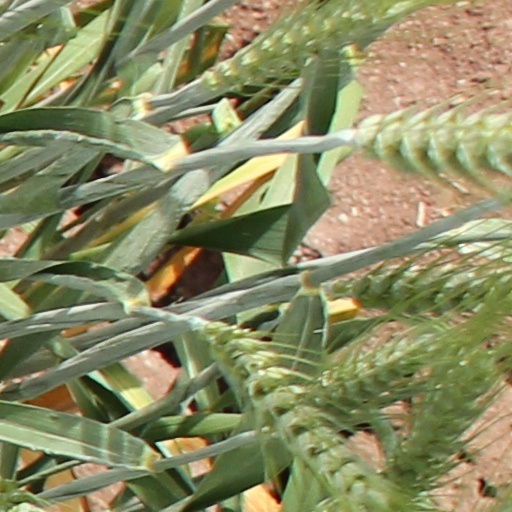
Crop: wheat